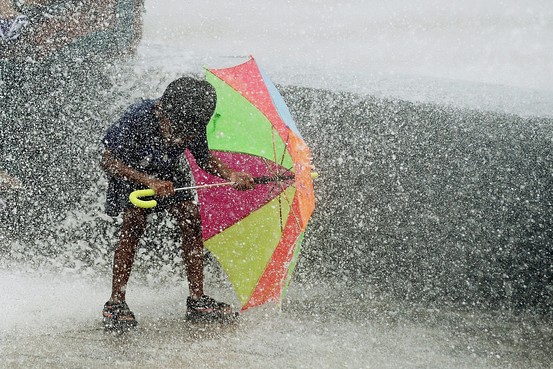
Weather: rain or strom